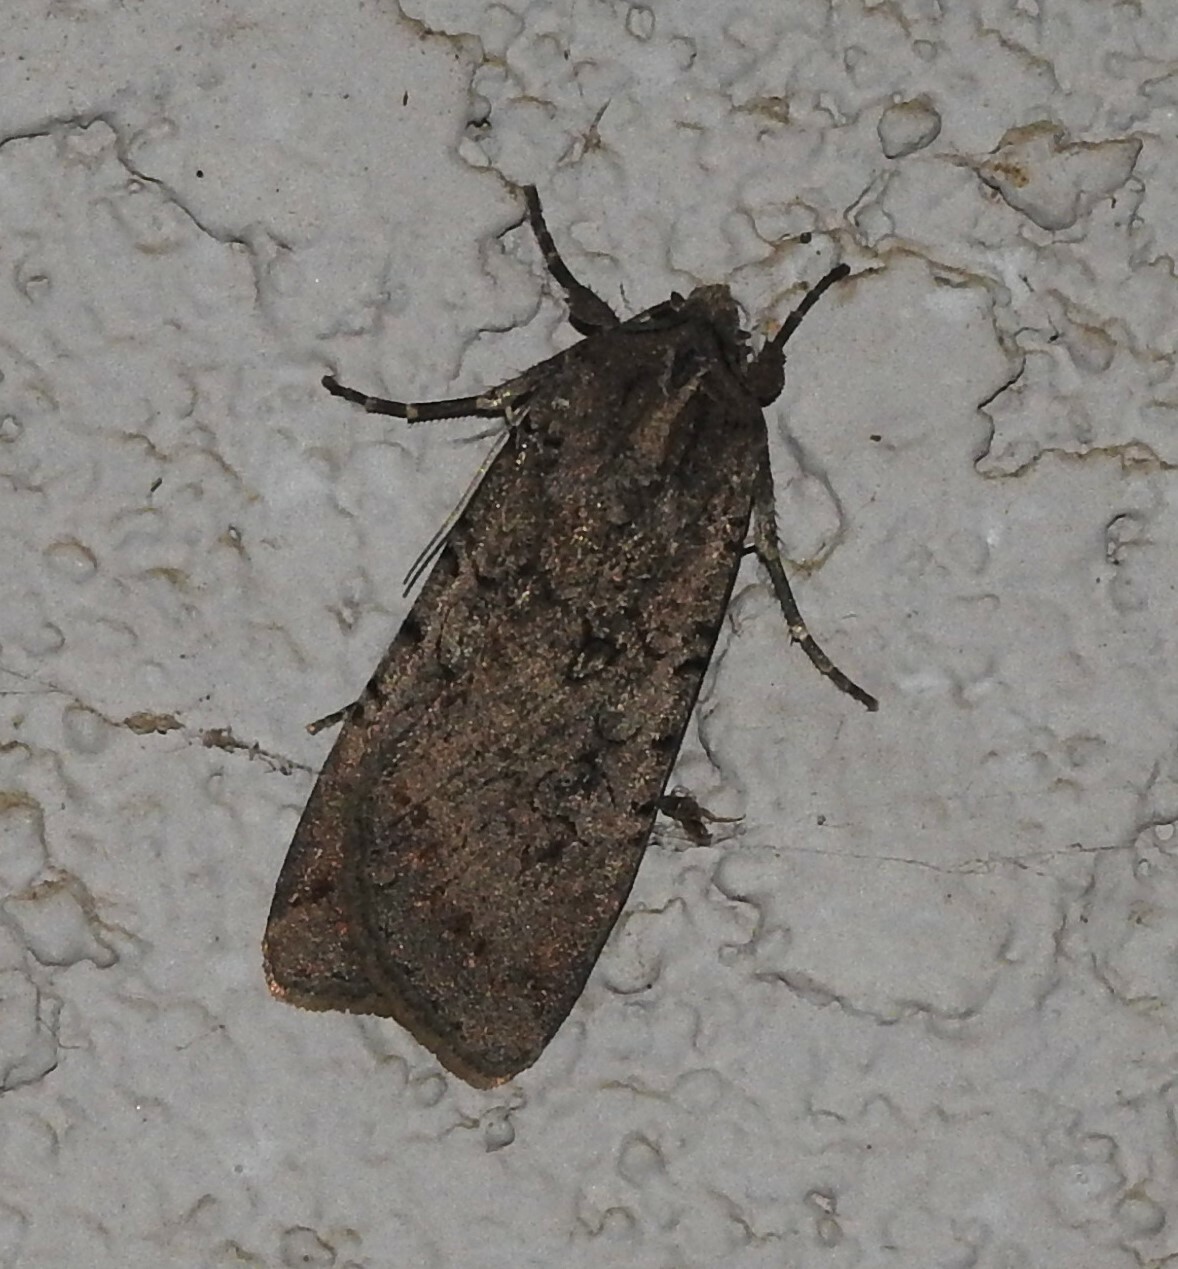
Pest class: cutworms